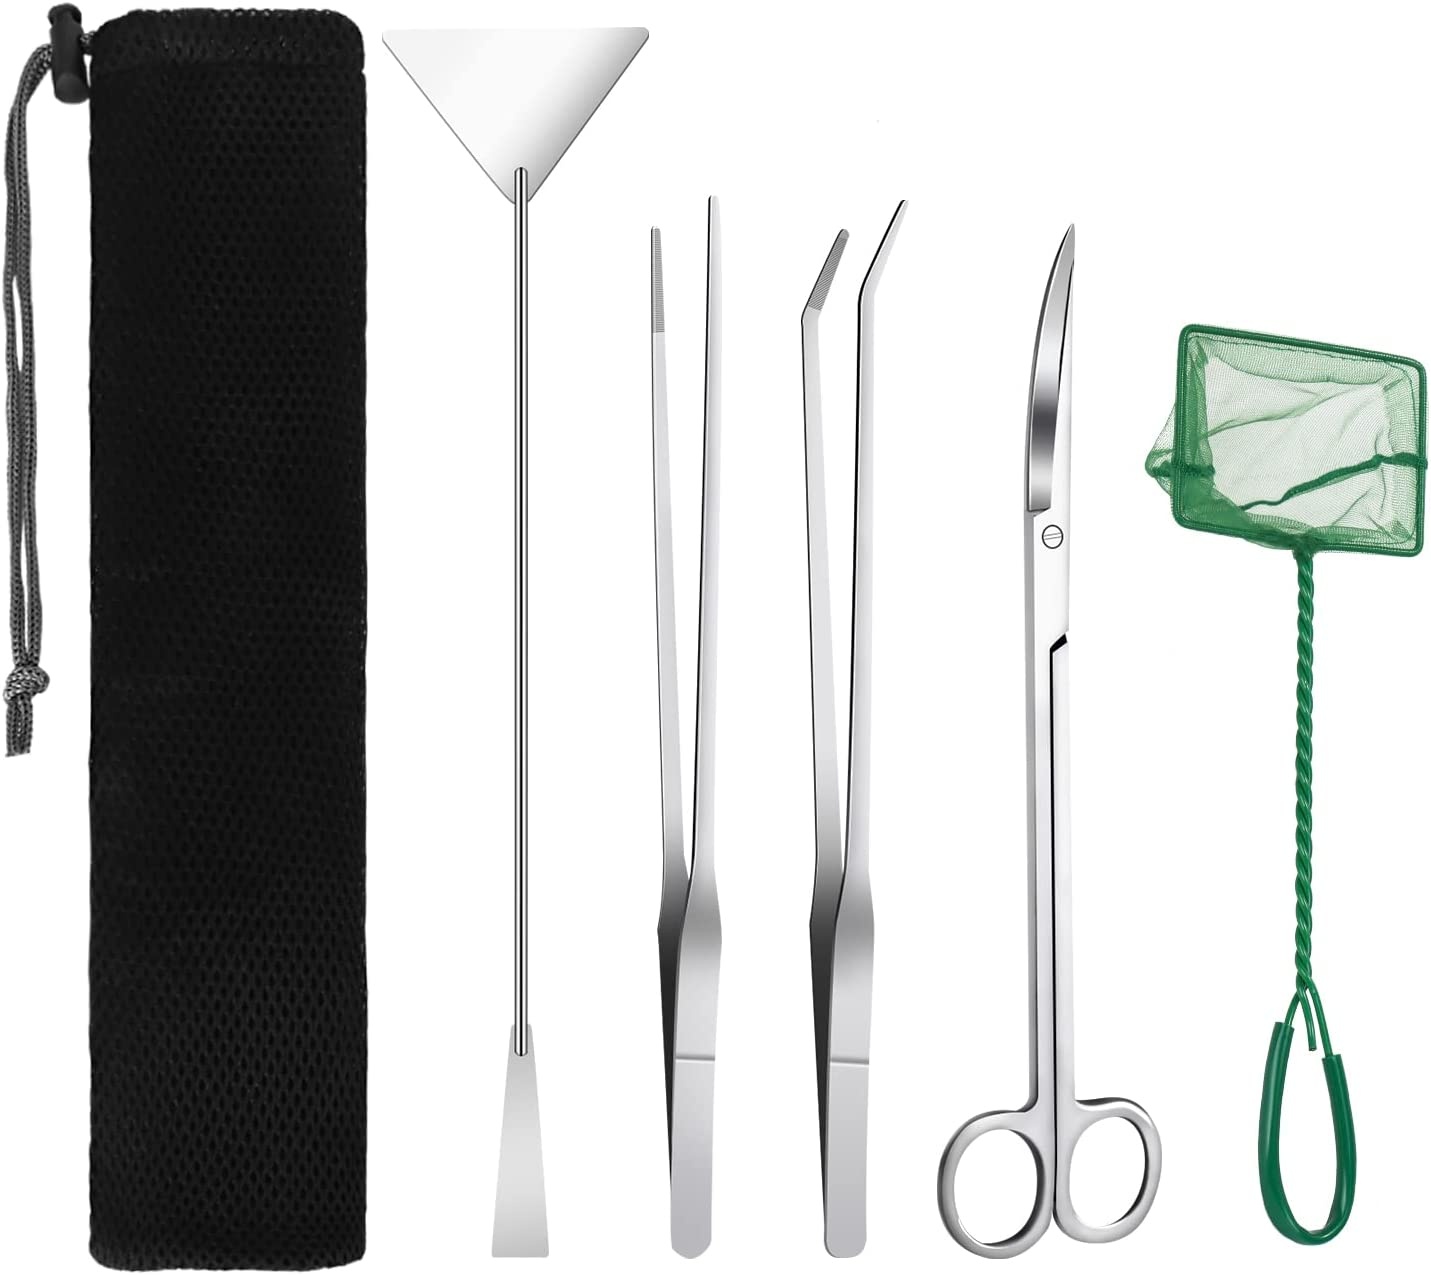
Aquarium Tools Kit, 4 in 1 Long Stainless Steel Tweezers Scissor Spatula Multi Functional Aquarium Tank Tool Set for Fish and Aquatic Plants Trim Aquascaping Cleaning & Fish Kit(With Fish Net)
Multi-functional Plant Tools --- This 5 in 1 aquarium tools set contains fish net, straight tweezer, curved tweezer, curved scissor, spatula which can be used for clipping and removing withered and decaying leaves from aquarium plants，perfect for aquatic pruning, rearranging, maintaining, cleaning, trimming, grooming and planting. Stainless Steel Material --- Lukovee Aquatic Plant Kit is made of sturdy, superior quality stainless steel will never suffer rust if rinse and dry after each use also will last for a long time. No pollution to water, maintain healthy life water for fishes. Unique Design --- Designed according to the human engineering principle, provides an easy and convenient operation. Specially designed delicate clip end, will not hurt your fish tank and without unnecessarily dropping the water level or getting soaked. Easy to use --- Curved design makes it easier to trim plants near the edges and corners of your tank, effectively reducing the plants damages because of the false pruning. Easy aquarium maintenance without wetting your hands. Widely Use --- Great for all types of aquarium plants, substrate, gravel, and other decorations. Suitable for fresh and marine aquarium, work perfectly for cutting and planting in aquarium. Product description About Lukovee Lukovee focuses on pet supplies for more than 5 years. A wide range of products, including pet seatbelts, straps, backpacks and other products. We are committed to high quality products and first-class service. We help and inspire pet owners to realize their best personal brand. We just want to make your trip easier and your life better. Why choose our Lukovee 4 in 1 aquarium tank tool set ? Premium Aquarium Tools Kit 1.Superior stainless steel material assure them will be not easy to get rusty and corrosive for long time using. 2.Curved scissor and tweezer help get to those corners and edges. 3.Specially designed delicate clip end, no harm to your small or thin water plant. Top Quality Materials Designed to Delight Built for Satisfaction Friendly and Easy-to-Reach Support Straight Tweezer Specially designed Anti-slip clip end securely grasp snails, leaves and plants. It can be used to plant your live aquatic plants with comfort and ease but they also make handy feeding tongs for your lizard frogs and turtles. Curved Tweezer Gets into hard-to-reach places and mows down foreground plants Substrate Spatula - Create smooth substrate slopes and terraces. Curved Scissor A unique style that is easy to handle within a tank is durable for functionality and design and it is easy to familiarize your fingers and it is hard to hurt even if you work a little longer. Substrate Spatula It is great for grooming the substrate. The curve in the tools will get into hard to reach area to plant your aquarium plants. Great Handy Feeding Tongs The Straight Tweezer is not only used to plant your live aquatic, but also a great handy feeding tong for your lizard frogs and turtles, which gives you a better interaction with your pets. Gardening Use The Aquascaping Tools can be used to cutting and planting in gardening pot. DIY Creation These tools maybe a good helper in DIY Creation but please put them away from children and pets. Lukovee Means Lukovee means luck and love. How lucky we are to meet and let you fall in love with our products is what we want to do in our lifetime. Don’t hesitate, order and enjoy Lukovee excellent aquascaping plant tools set. Specifications: Material : Stainless Steel Weight: 0.24g Length of Curved Scissors: 25cm (9.8 inch) Length of Substrate Spatula: 32cm (12.6 inch) Length of Straight Tweezers: 27cm (10.6 inch) Length of Curved Tweezers: 27cm (10.6 inch) Length of Fish Net: 45cm (17.7 inch) Package Include: 1 x Curved Scissor 1 x Substrate Spatula 1 x Straight Tweezer 1 x Curved Tweezer 1 x Green Fish Net 1 x Storage Bag Warm Tips: Please rinse and dry with a clean cloth after each use. If you are not satisfied with our products, we welcome you to write to us. Your satisfaction is our goal. If you want to return the product, please use the original packaging to return the unused, unwashed or damaged product.
Brand: My Pets Best!
Category: Animals & Pet Supplies > Pet Supplies > Fish & Aquatic Supplies